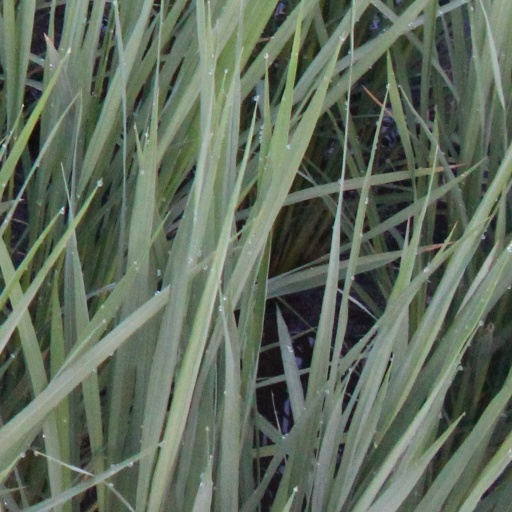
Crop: rice